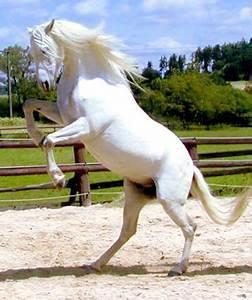
horse